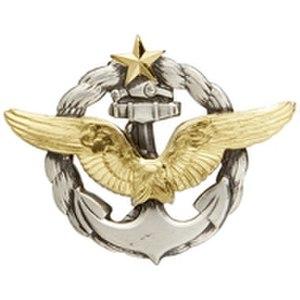
Qualification de pilote de l'aéronavale.
Pierre Vandier, né le 26 octobre 1967, est un militaire français. Vice-amiral d'escadre, il est chef du cabinet militaire du ministre français des Armées depuis le 1ᵉʳ septembre 2018, après avoir notamment été commandant du porte-avions Charles de Gaulle de 2013 à 2015. Le 22 juillet 2020, il est nommé chef d'état-major de la Marine à compter du 1ᵉʳ septembre suivant.
Cet insigne métallique est remis aux pilotes militaires brevetés à l'issue d'un parcours de formation dans une école de pilotage, notamment de l'Armée de l'air.
La Force maritime de l'aéronautique navale est l'actuelle appellation de l'aéronautique navale française. Elle forme une des quatre grandes composantes de la marine française. Elle est issue de la fusion entre les forces de l'aviation embarquée et de l'aviation de patrouille maritime le 19 juin 1998. Son actuelle organisation précisée par l'instruction Nᵒ 24/DEF/EMM/ROJ relative à l'organisation de la force maritime de l'aéronautique navale du 3 novembre 2011 a été publiée au Bulletin officiel des armées le 10 novembre 2011.